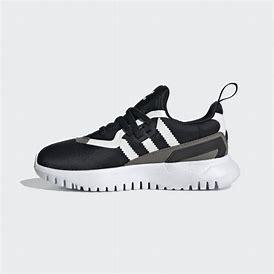
Brand: Adidas
Model: Originals Flex